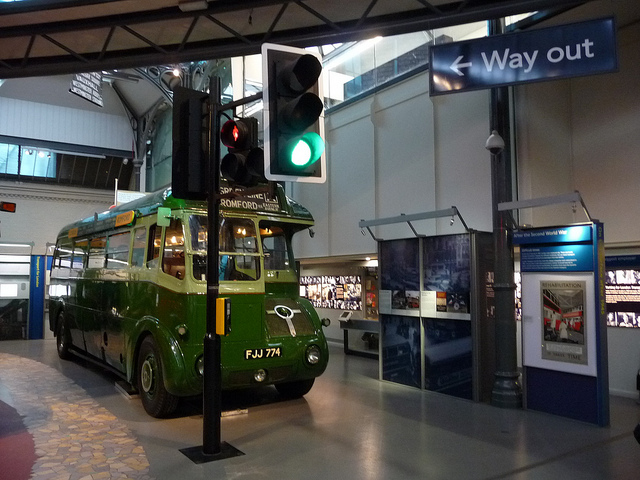
A train is traveling inside the building next to the traffic sign.

A green and beige bus sitting on display behind a traffic light.

Green and yellow bus behind stoplight in a building.

A small bus sitting in the lobby of a museum.

A green bus traveling in a building with signs and a light.